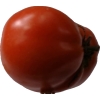
Label: tomato